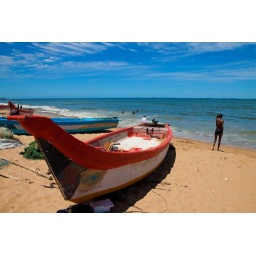
boat on marina beach in chennai